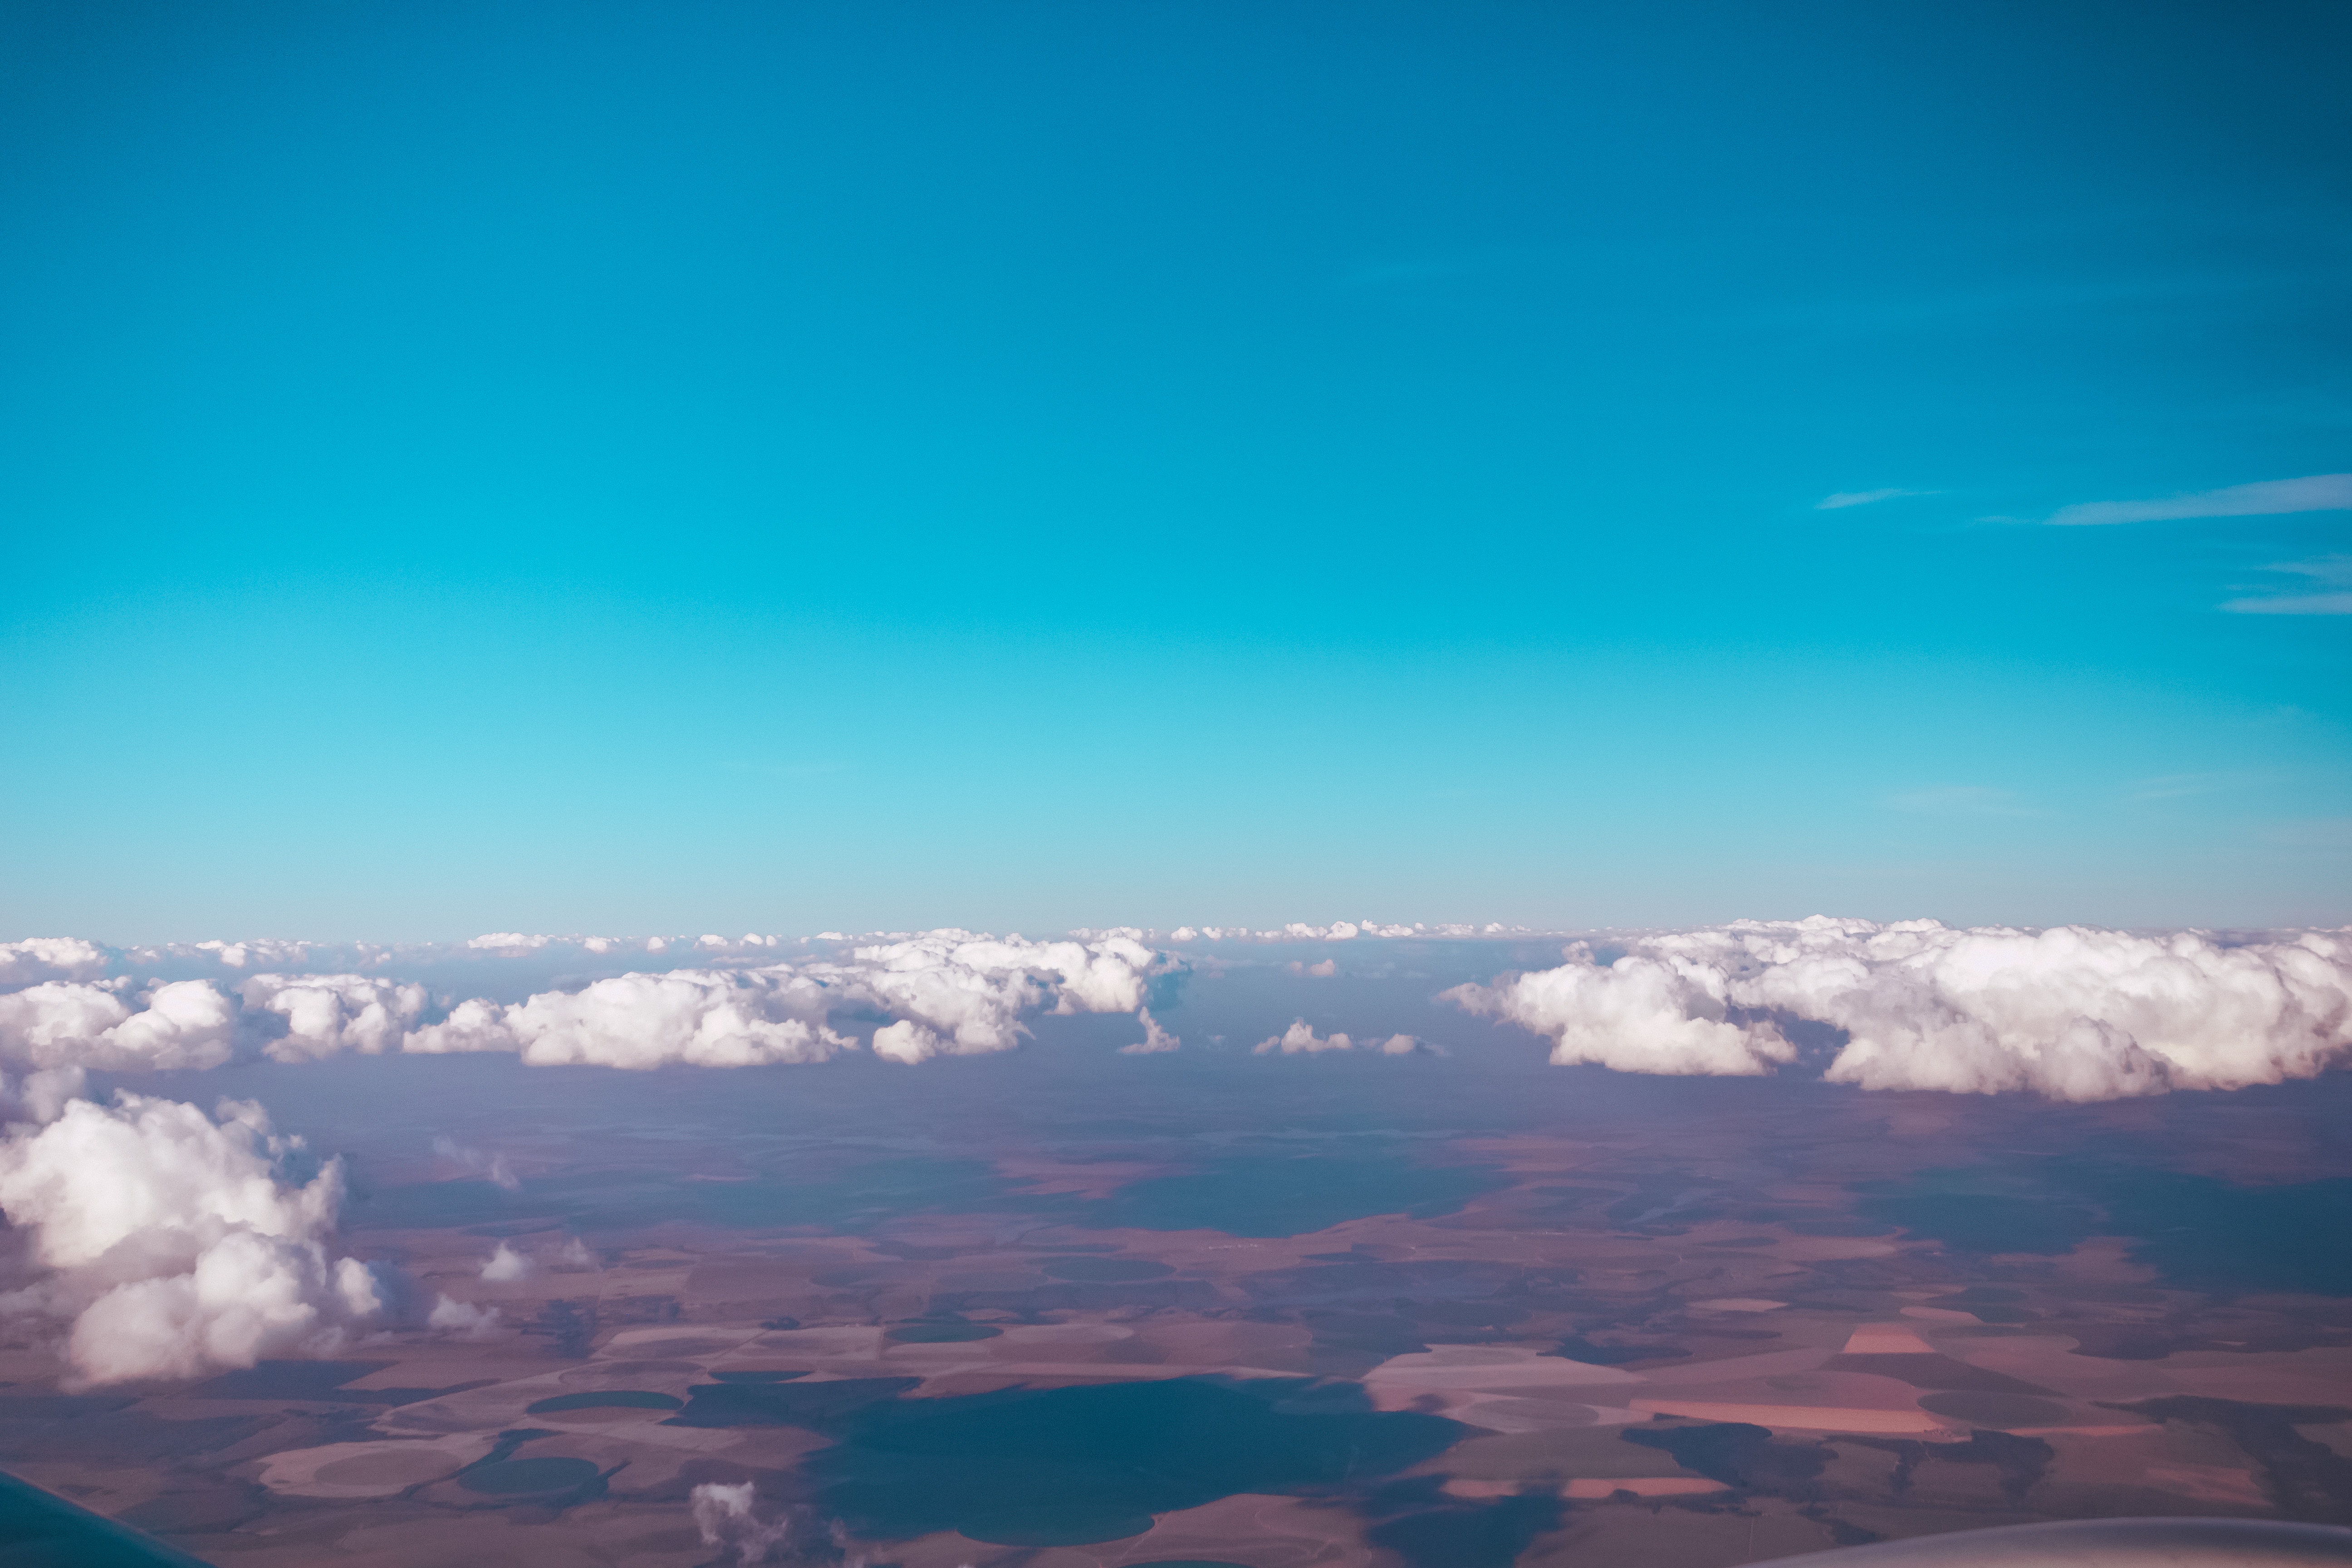
sky, cloud, atmosphere, blue, horizon, daytime, cumulus, mountain range, aerial photography, air travel, mountain, meteorological phenomenon, landscape, vacation, airline, wing, snow, plain, space, ocean, summit, alps, mount scenery, ridge, bird's eye view, earth, flight